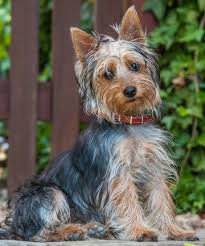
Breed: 231-n000081-silky_terrier